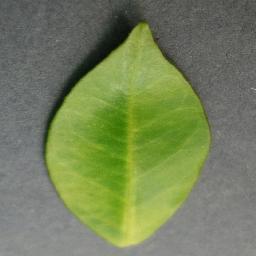
Label: Orange___Haunglongbing_(Citrus_greening)